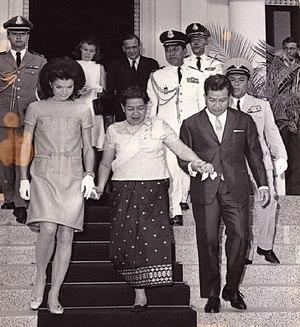
Norodom Sihanouk, né le 31 octobre 1922 à Phnom Penh et mort le 15 octobre 2012 à Pékin, est un homme d'État cambodgien, figure dominante de la vie politique de son pays dans la seconde moitié du XXᵉ siècle. Il a été tour à tour et parfois simultanément roi, Premier ministre, « chef d'État » du royaume, animateur de plusieurs gouvernements en exil, puis à nouveau roi.